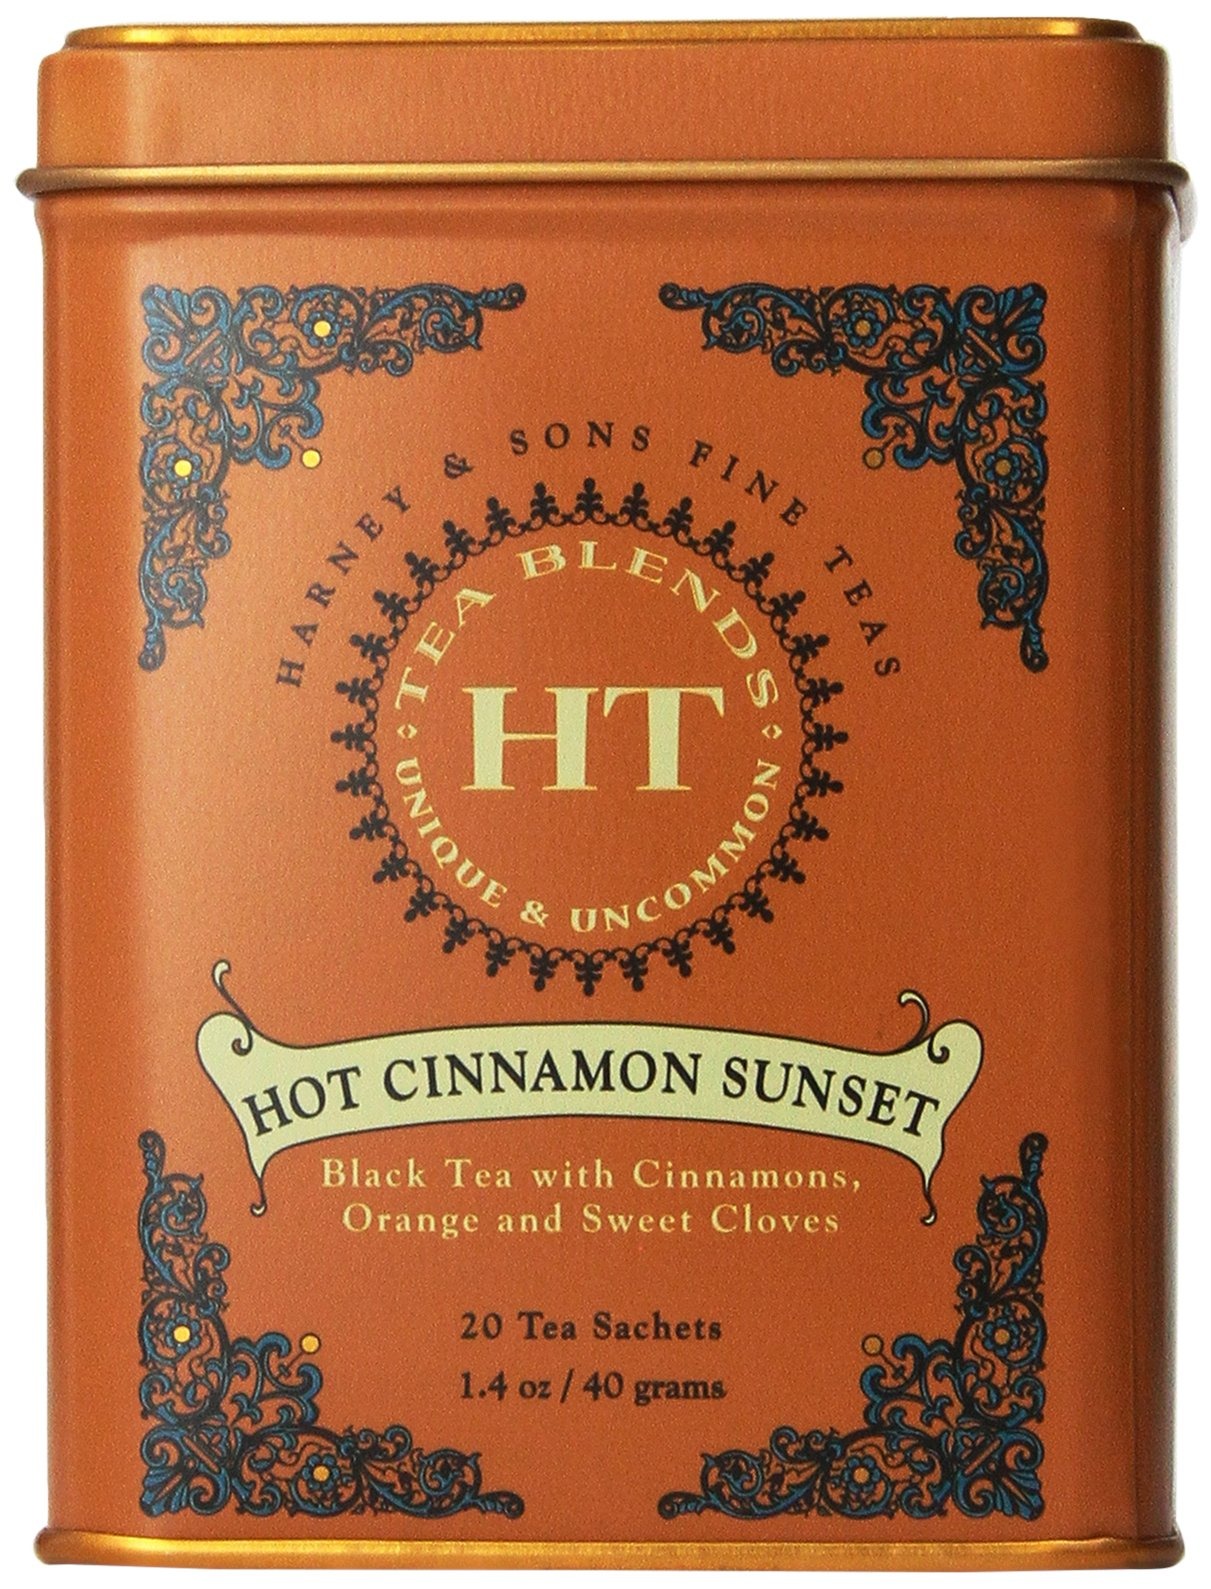
Item Name: Harney & Sons Hot Cinnamon Sunset, 20 Count
Bullet Point 1: Pack of four, 20-count (total of 80-count)
Bullet Point 2: Imported from Austria
Bullet Point 3: Delicious hot or iced
Value: 20.0
Unit: count

Price: 6.45